Tom Pope

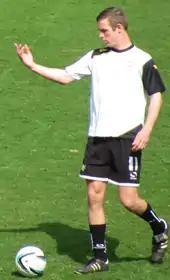
Pope warming up for Port Vale in 2013

Pope did not hit scoring form at the start of the 2010–11 season, and numerous other League Two clubs expressed an interest in acquiring the player permanently, as Ronnie Moore was willing to sell Pope to the highest bidder. Jim Gannon found top-scorer Marc Richards out injured, and so Pope finally achieved his dream of playing for the club he supported all his life, when he joined Port Vale on a month-long loan starting on 28 January 2011.